History of longitude

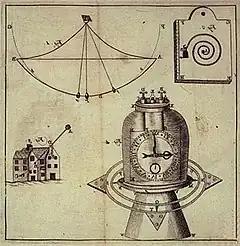
Chronometer of Jeremy Thacker

The second method was the use of a chronometer. Many, including Isaac Newton, were pessimistic that a clock of the required accuracy could ever be developed. The Earth turns by one degree of longitude in four minutes, so the maximum acceptable timekeeping error is a few seconds per day. At that time, there were no clocks that could come close to such accuracy under the conditions of a moving ship. John Harrison, a Yorkshire carpenter and clock-maker, spent over three decades in proving it could be done.